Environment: lab
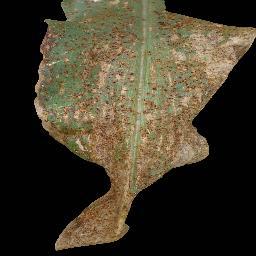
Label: common_rust